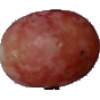
Label: Grape Pink 1